The Grand Duke

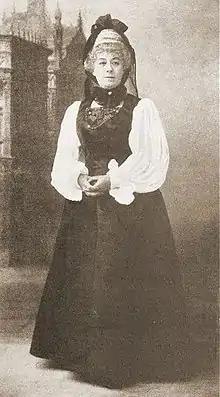
Rosina Brandram as the Baroness

They leave, and the wedding party returns. Caroline is enjoying the rare pleasure of drinking "when somebody else pays the bill." Yet another unexpected visitor arrives: it is a herald, who announces that the Prince and Princess of Monte Carlo are on their way. Ludwig decides to give the Prince a theatrical welcome, and tells the company to hide.